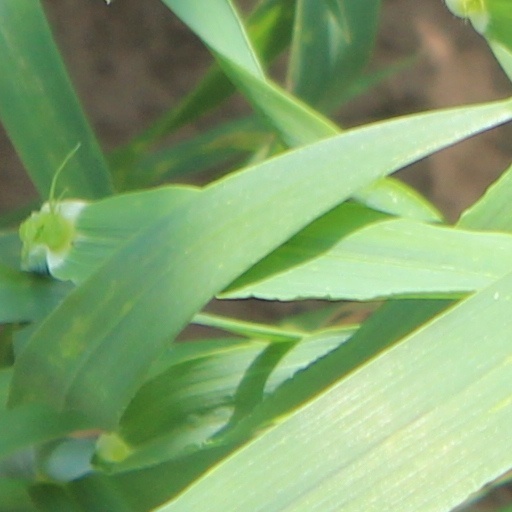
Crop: wheat